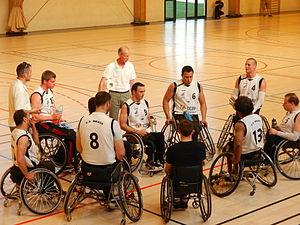
Finale retour du championnat de France handibasket 2011-2012, Meaux contre Hyères (temps mort de Meaux)
Le CS Meaux est l'équipe de handibasket de Meaux. L'équipe est une des meilleures équipes françaises depuis près de vingt ans, et elle fait partie de l'élite européenne depuis plus de dix ans.